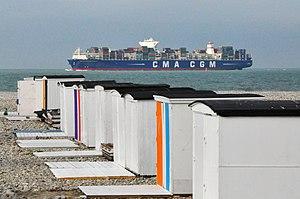
Les cabanes de plage (habituellement blanches) sont colorisées pour l’anniversaire de la fondation du Havre (Seine-Maritime, 76)
Un navire de commerce, appelé aussi navire marchand ou bateau cargo, est un navire ou un bateau conçu pour être utilisé à des fins commerciales. On distingue deux grandes catégories parmi ces navires cargo